Zainab Bangura

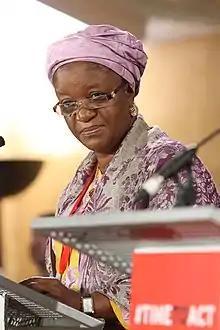
Bangura in 2013

Haja Zainab Hawa Bangura (born 18 December 1959) is a Sierra Leonean politician and social activist who has been serving as the Director-General of the United Nations Office at Nairobi (UNON) since 2018, appointed by United Nations Secretary-General António Guterres. She served as the second United Nations Special Representative on Sexual Violence in Conflict with the rank of Under-Secretary-General of the United Nations from 2012 to 2017, in succession to the first holder of the post, Margot Wallström. In 2017 she was succeeded by Pramila Patten.